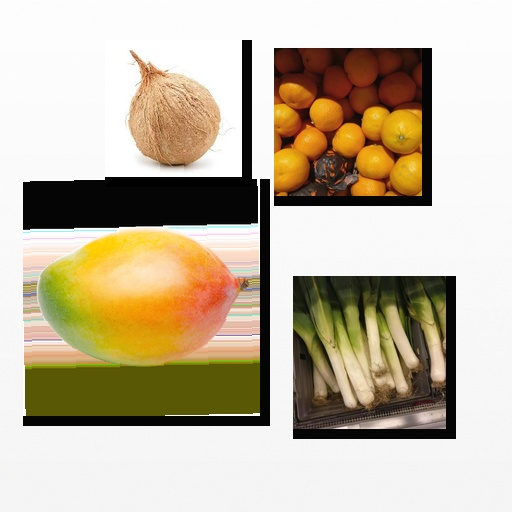
Food items: satsuma, mango, coconut, leek